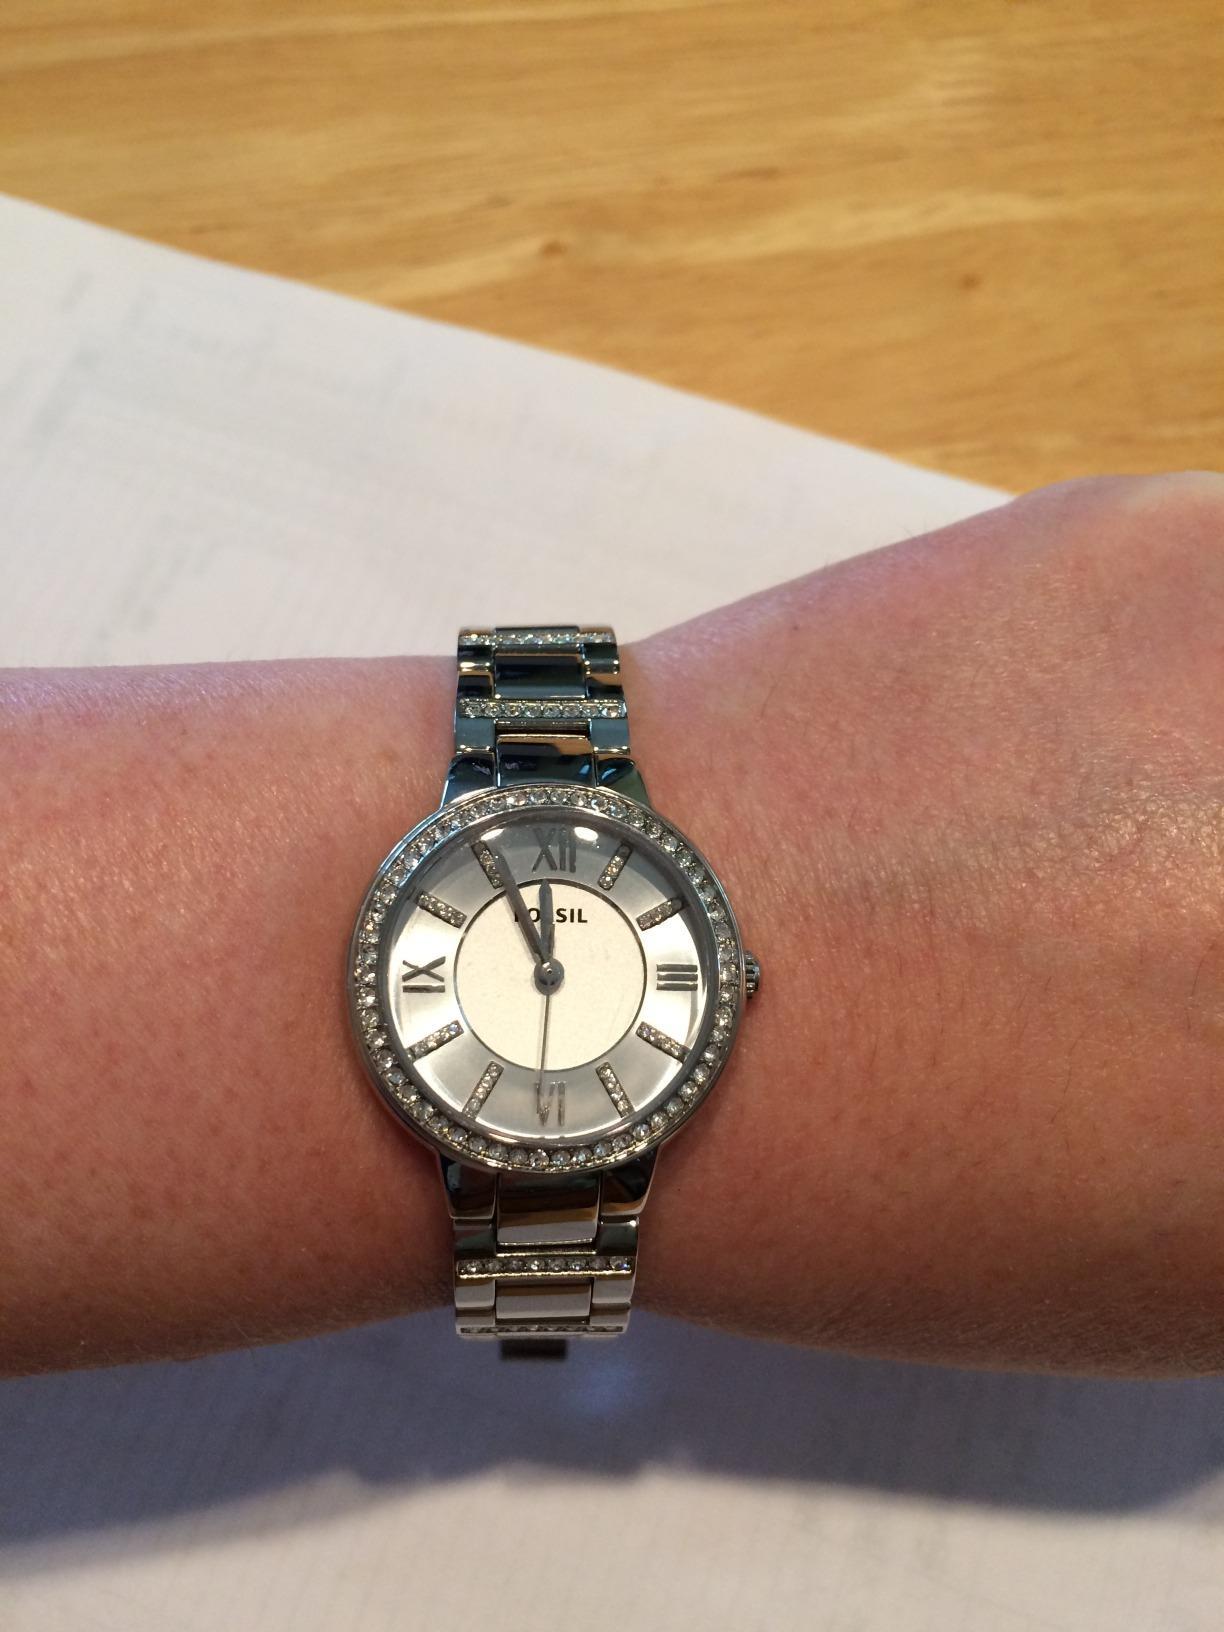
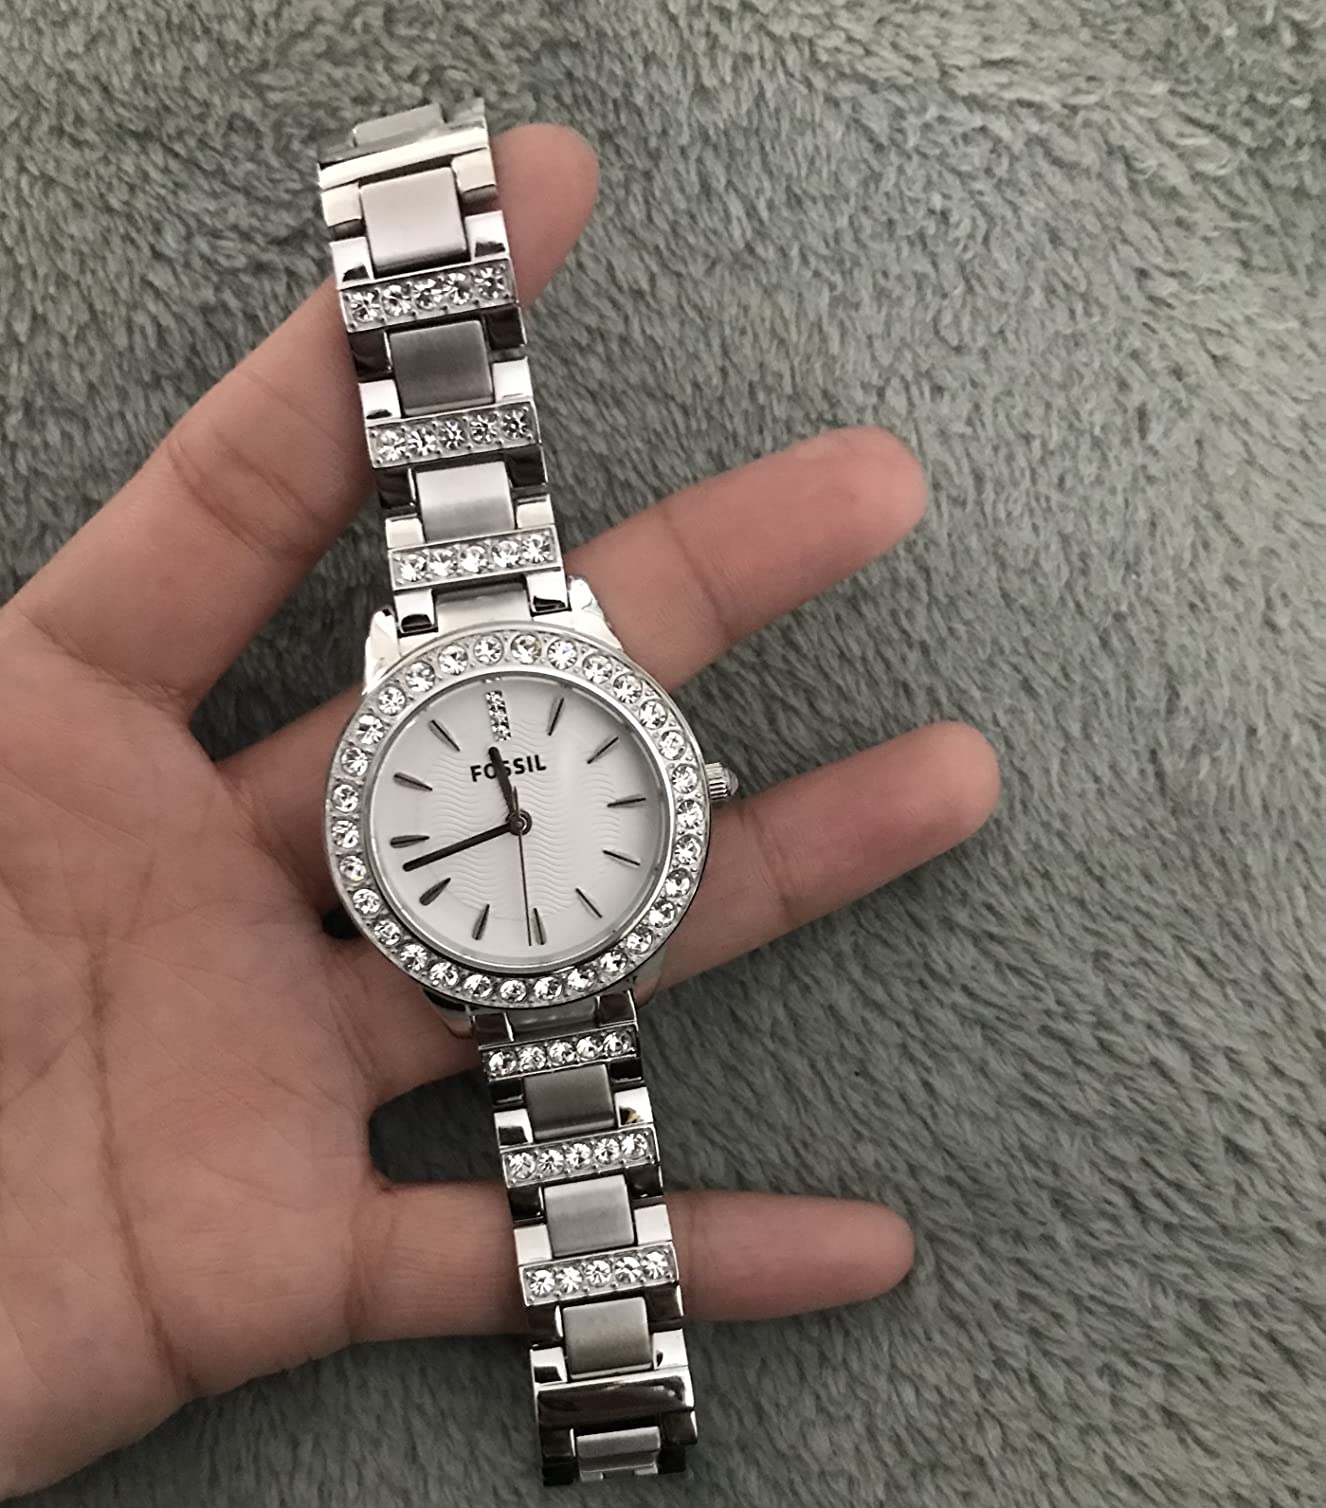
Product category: accessories_watch
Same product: no